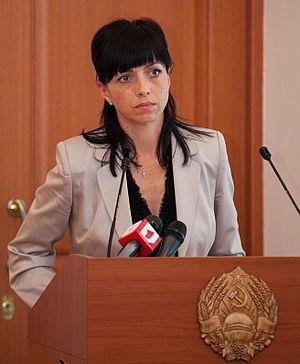
Tatiana Touranskaïa, née le 20 novembre 1972 à Odessa, est une femme politique transnistrienne.